Ugali

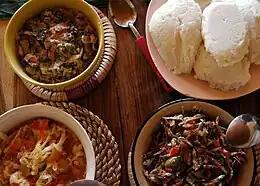
Nsima (top right corner) with three relishes

Ugali is prepared from ground white corn similar to how tamales are made from yellow corn in Central America. In most homes the ugali makes up most of the meal, with vegetables or meat as accompaniments. In wealthier homes, or for special occasions, the ugali is served with abundant savory vegetables and meats in spicy gravy. It resembles mashed potatoes served in American homes. In Kenya, a smidgen of thick ugali is grasped in hand and the thumb is depressed in the center to form a spoon for scooping—a form of edible silverware. While the thumb and fingers may get a bit messy with this method, the way of eating food is culturally significant in the region.